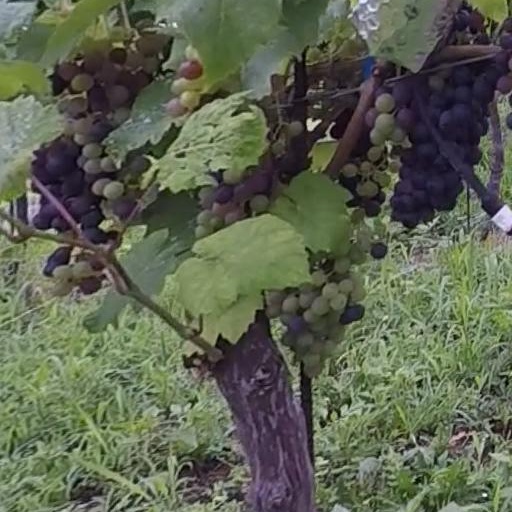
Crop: grape